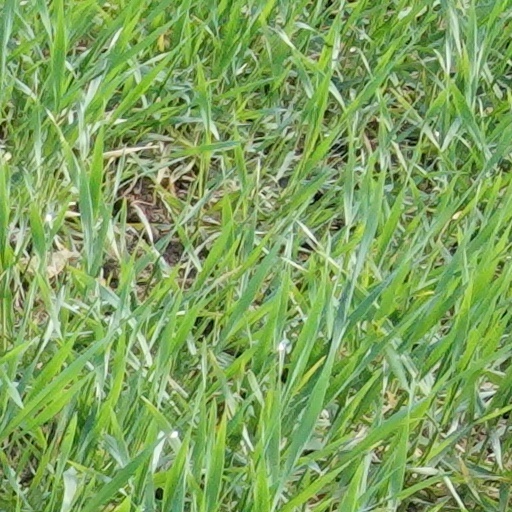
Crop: wheat